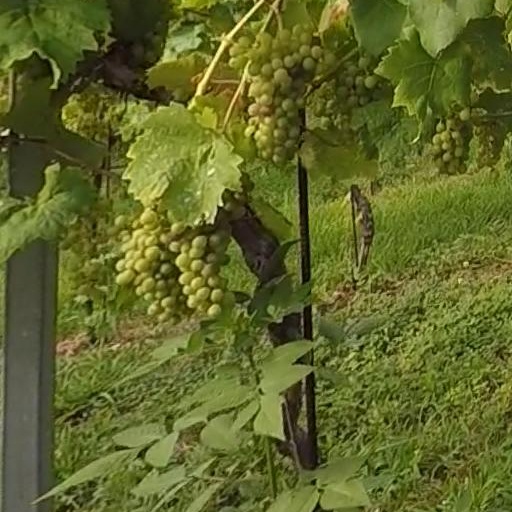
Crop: grape